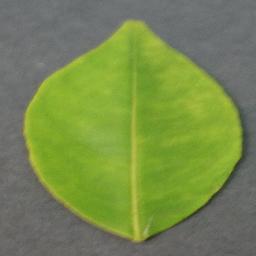
Label: Orange___Haunglongbing_(Citrus_greening)